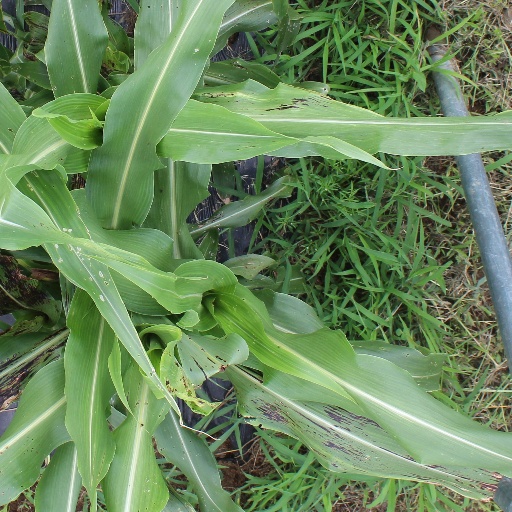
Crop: sorghum